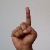
The image shows a hand gesture representing the letter 'D' in Indian Sign Language.